Maj. James Alexander Tappan House

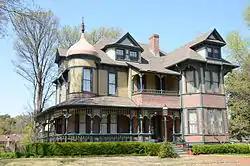

The Maj. James Alexander Tappan House is a historic house at 727 Columbia Street in Helena, Arkansas. It is a -story wood-frame structure, built in 1892 for James Tappan, a wealthy businessman from a prominent local family. The house is a fine Queen Anne Victorian, with a particularly elaborate porch with a spindled balustrade and delicately proportioned columns, which wraps around a turreted projection with a conical roof. The cornice is decorated with brackets and panels, and the exterior also features the use of decoratively-cut shingles. James Tappan operated a number of businesses, including coal supply and a hardware store, and was director of a local bank.